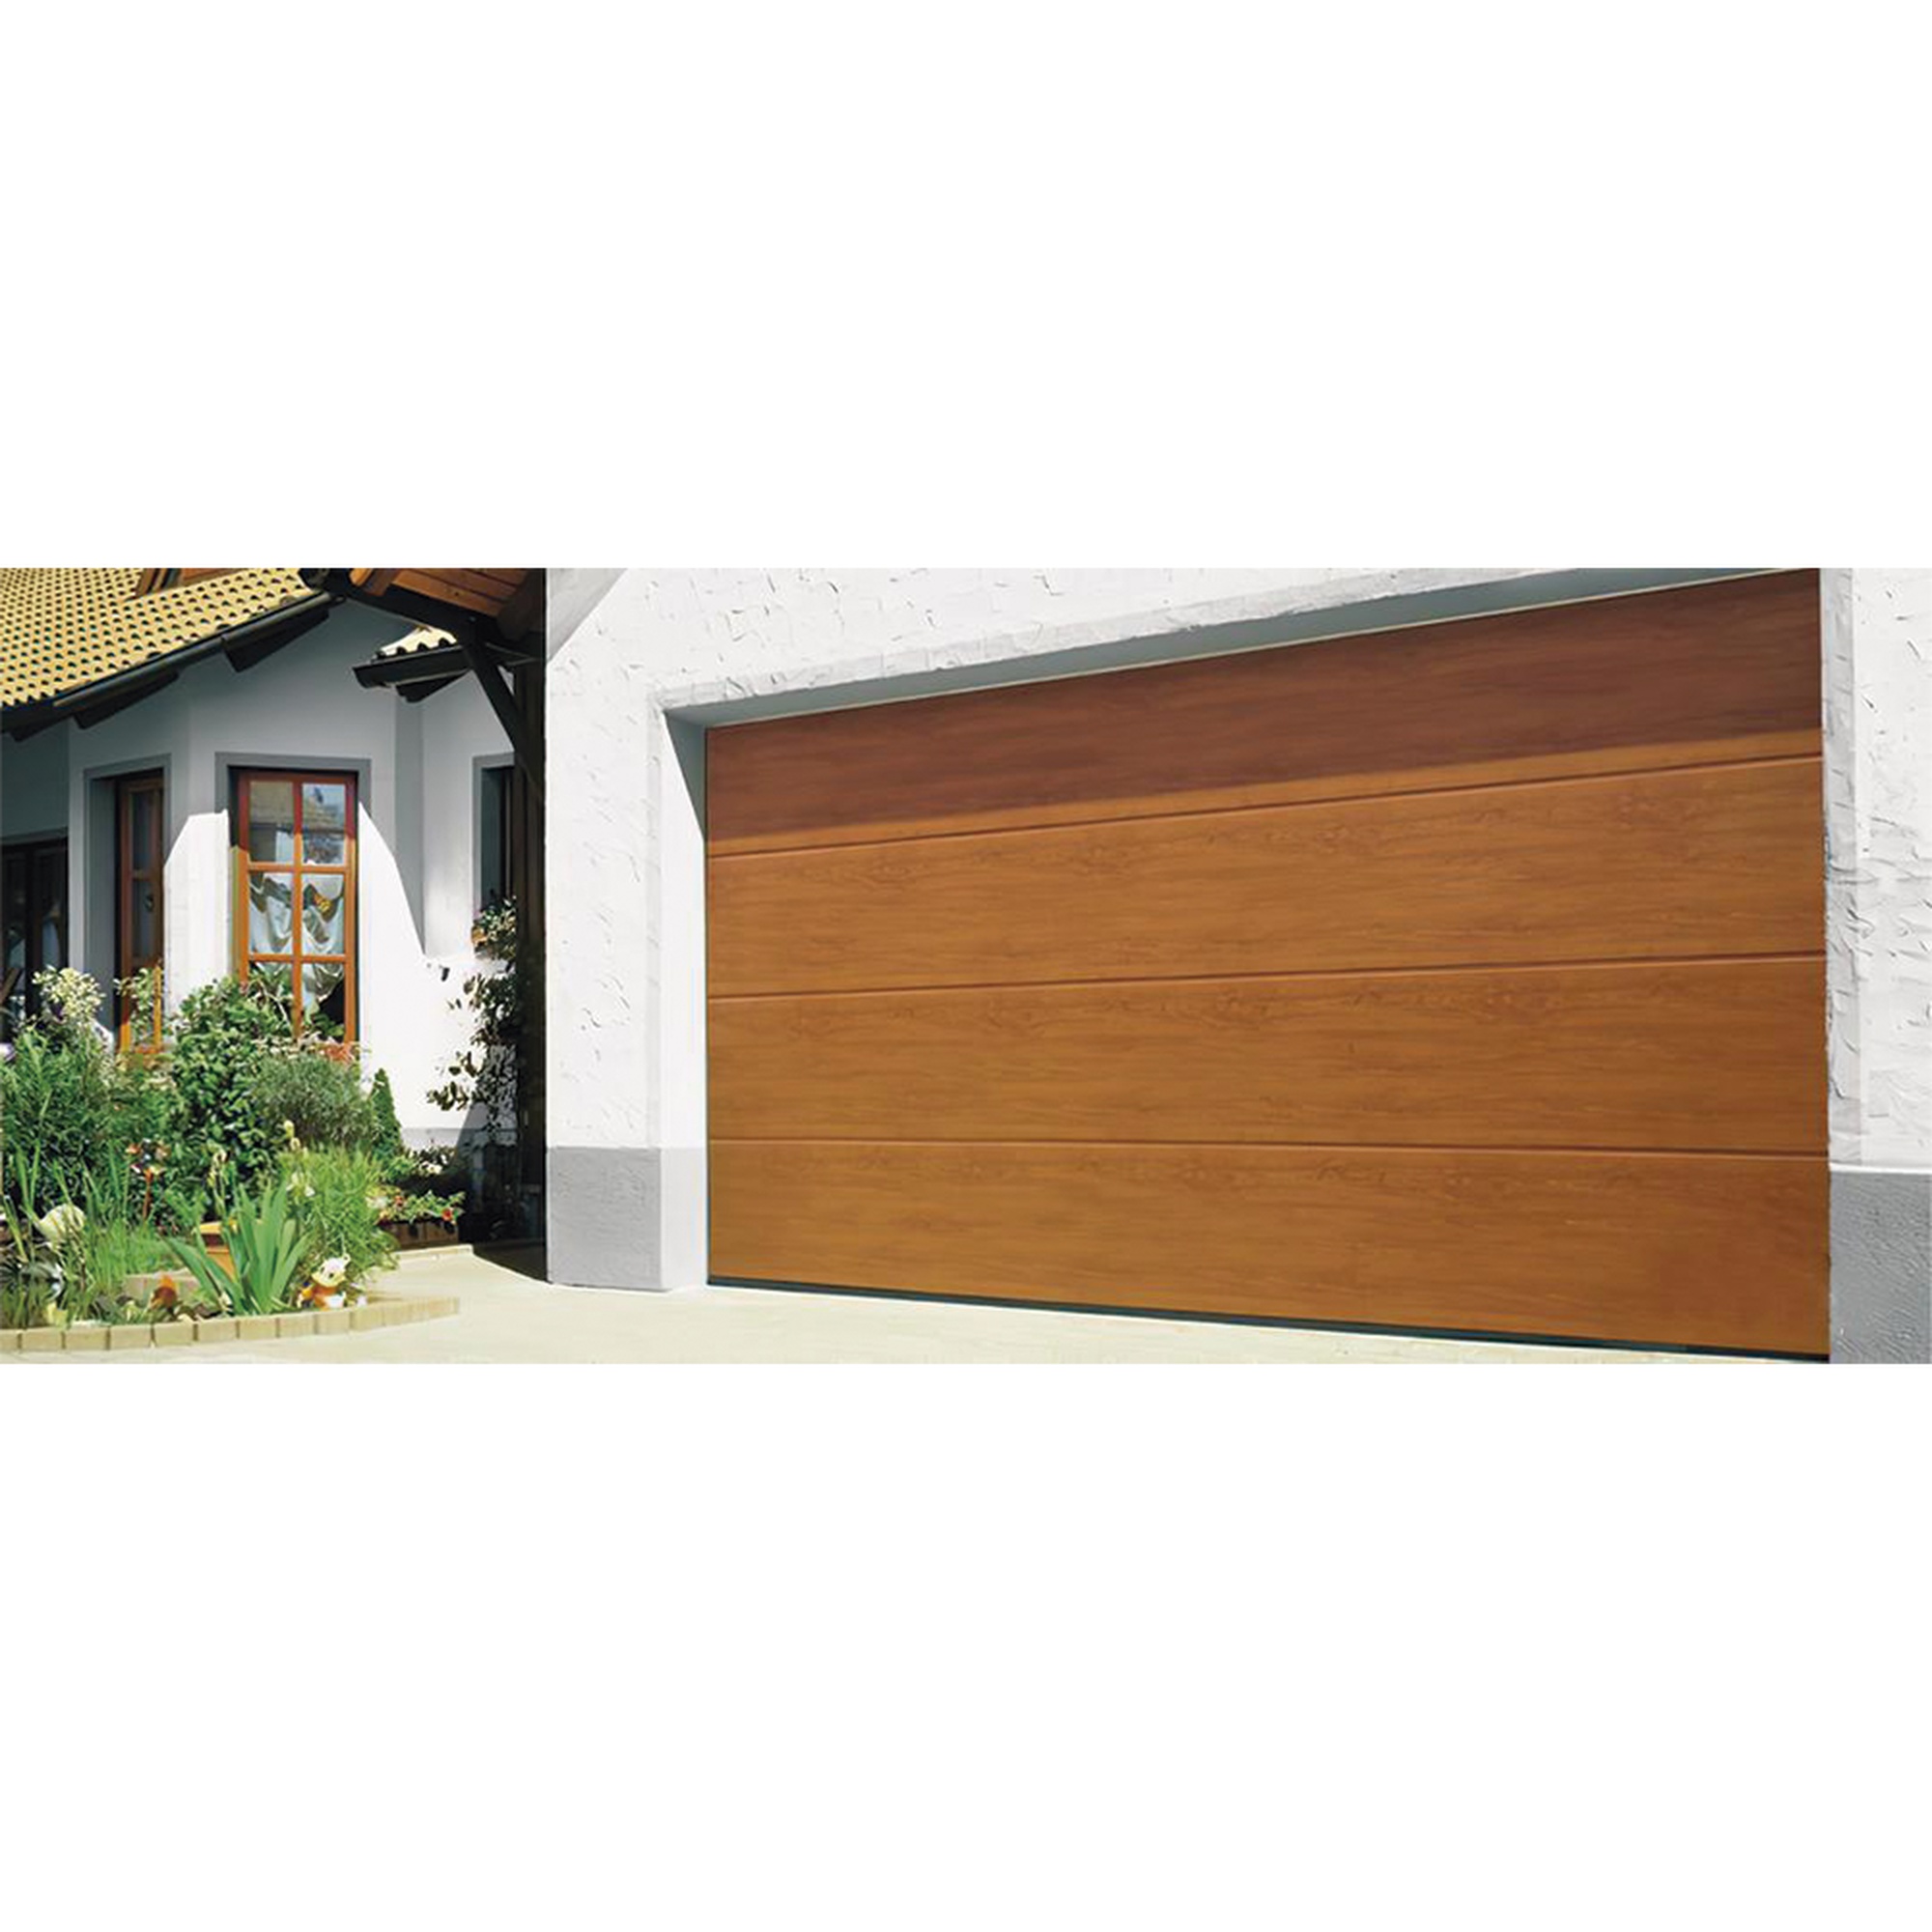
Puerta de Garage D/ Alta calidad / 14x9 pies / AISLADA / Estilo Americana / Imitacion Madera / Golden Oak / Linea Central .
Puerta Residencial de la serie GARAGEW " Eleva el estilo y la funcionalidad de tu hogar con nuestras puertas de garage &comma; descubre la elegancia y comodidad que transformaran su espacio." A pesar de su apariencia auténtica&comma; las puertas de garaje de imitación a madera ofrecen ventajas prácticas significativas . Además&comma; requieren un mantenimiento mucho menor&comma; ya que no se ven afectadas por la humedad&comma; no se agrietan ni se deforman con el tiempo. Características principales: Las puertas de garage imitacion madera tipo americanas ofrecen una combinacion de gran belleza&comma; resistencia y eficiencia termica. Rodamientos y herrajes de gran calidad&comma;para una operacion silenciosa y eficaz. Eficiencia termica&comma;lo mejor en este tipo de puertas. Operacion suave &comma; segura y silenciosa. Características Físicas y Eléctricas: Las puertas de cochera o puertas para garage asendentes AccessPro son de la mas alta calidad.El panel de las puertas automaticas se fabrica en lamina calibre 26 &comma;con relleno poliuretano de alta densidad de 43 mm para brindar mayor rigidez y un aislamiento termico y acustico mas eficiente. Características Destacadas: Puerta residencial rellena 43mm de poliuretano inyectado con una densidad de 45 kgs/cbm. " Encontrara la medida ideal para cualquier tipo de proyecto ya sea para remodedar o alguna nueva contruccion. " Las puertas de garage estan diseñadas con materiales que ofrecen un buen aislamiento terminco y acusticos esto ayuda a mantener la temperatura del garage y reduce el ruido exterior &comma; esto le ayudara ahorrar en el consumo de energia. "Como se cual medida de puerta es la que necesito?"click aqui. La puerta GARAGE149W se compone de 5 secciones de 21.5" Ensamble de las bisagras con las secciones tipo sandwich.
Brand: ACCESSPRO
Category: Hardware > Building Materials > Doors > Garage Doors > Sectional Garage Doors